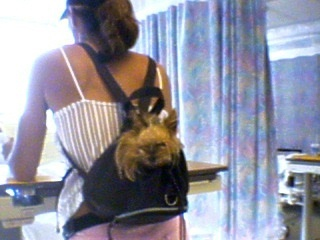
Small dog in a backpack of it's owner.

A small dog in a backpack carried by a woman.
A woman sitting at a counter with dog in her backpack.
A woman with a small dog hanging out of her bag.
A women who has a backpack with a small dog in it.